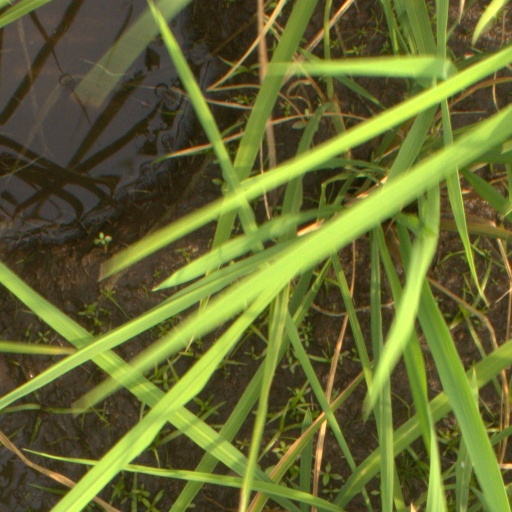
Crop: rice